Frank Roberts (Australian politician)

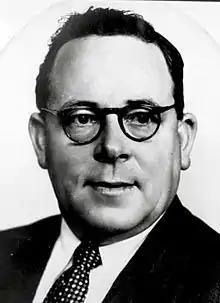
Frank Roberts – 1952.

Frank Edwards Roberts (28 February 1913 – 7 June 1992) was an Australian politician. He was Lord Mayor of Brisbane from 1952 to 1955, and was a member of the Queensland Legislative Assembly from 1947 to 1956, representing the electorate of Nundah. As with his predecessor as Mayor, John Beals Chandler, he was simultaneously Lord Mayor and a state MP. He represented Labor from 1947 to 1953 before resigning from the party; he was defeated for re-election as an independent for Lord Mayor in 1955 and as an MP in 1956.